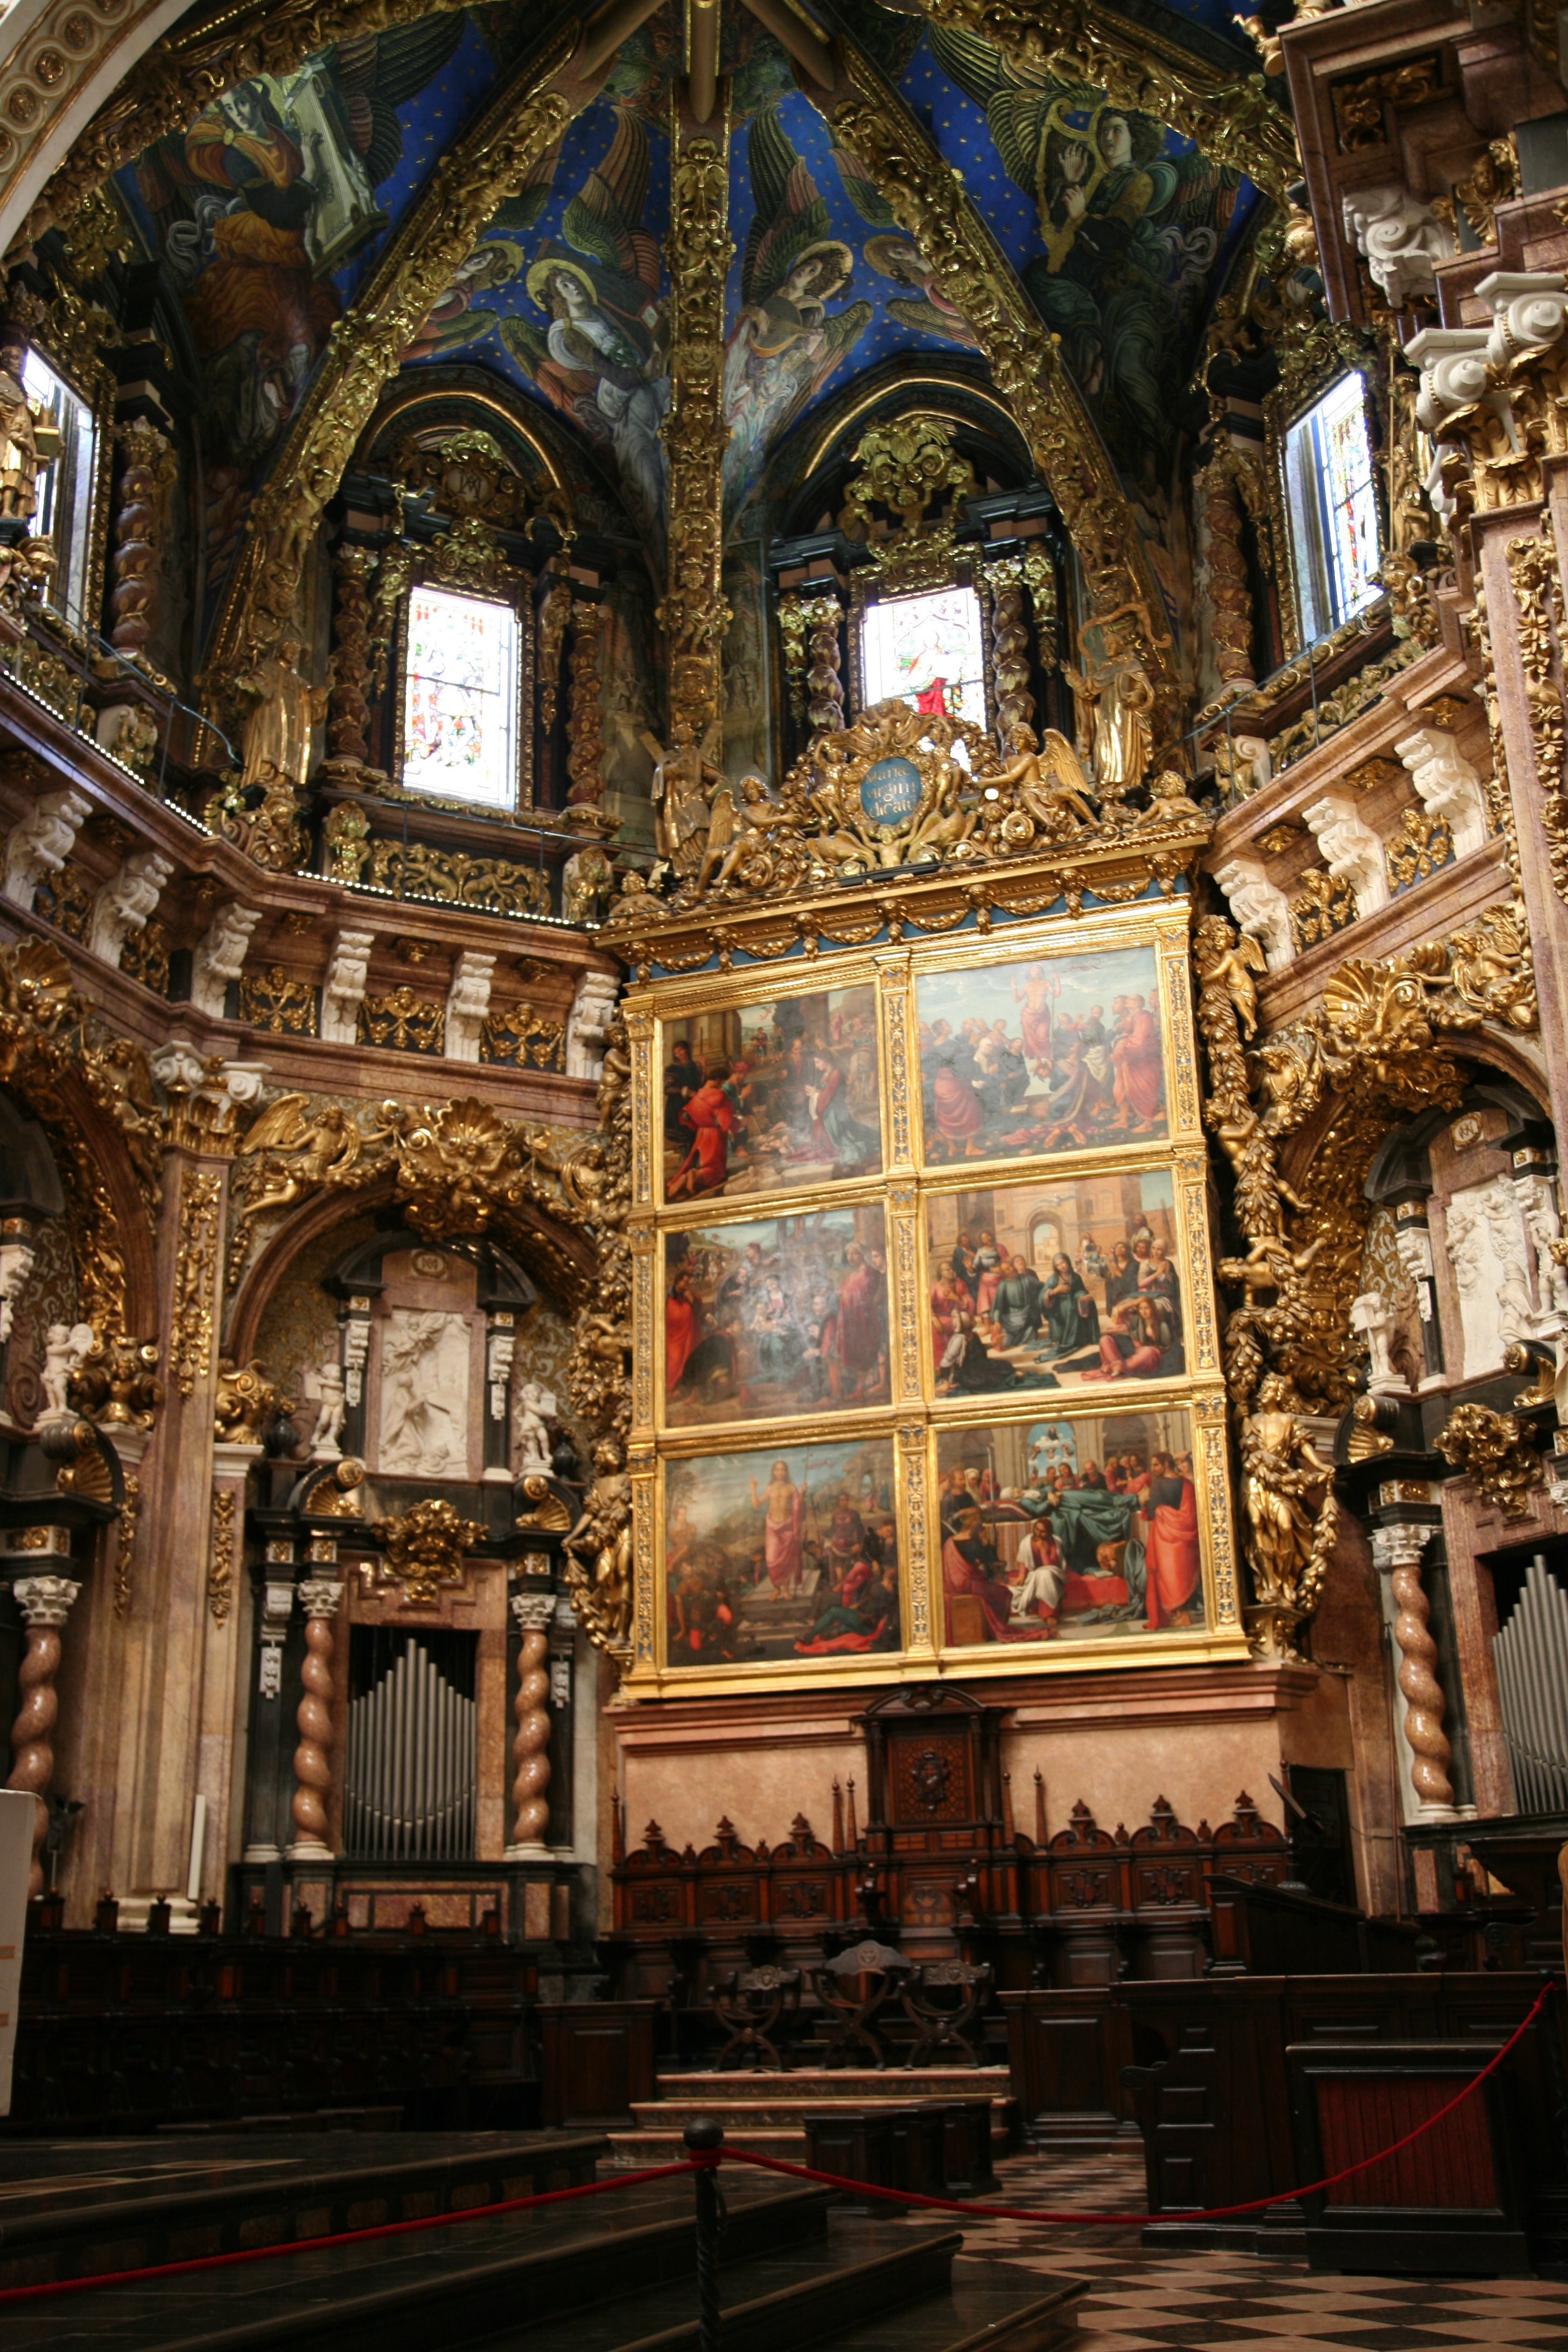
building, religion, church, cathedral, chapel, place of worship, art, spain, espagne, altar, catedral, cathedrale, synagogue, valencia, barroco, espanha, basilica, dom, baroque, espana, spanien, santamaria, spagna, basilique, spanje, espanya, valence, barock, basilika, ancient history